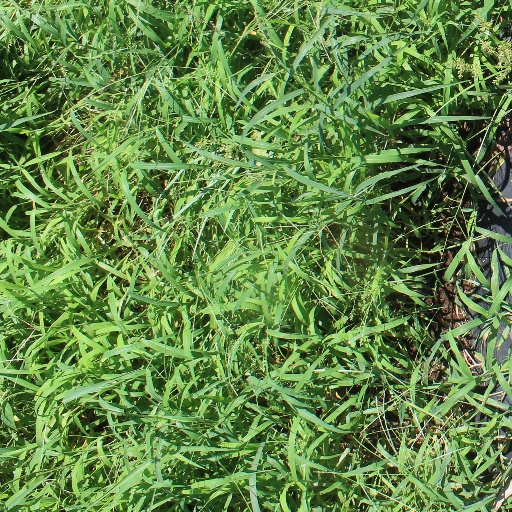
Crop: sorghum